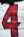
Number: 4